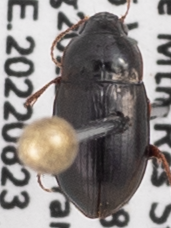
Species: Amara quenseli
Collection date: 2022-08-23
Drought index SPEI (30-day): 0.47
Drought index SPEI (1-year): -0.62
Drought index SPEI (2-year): -0.54